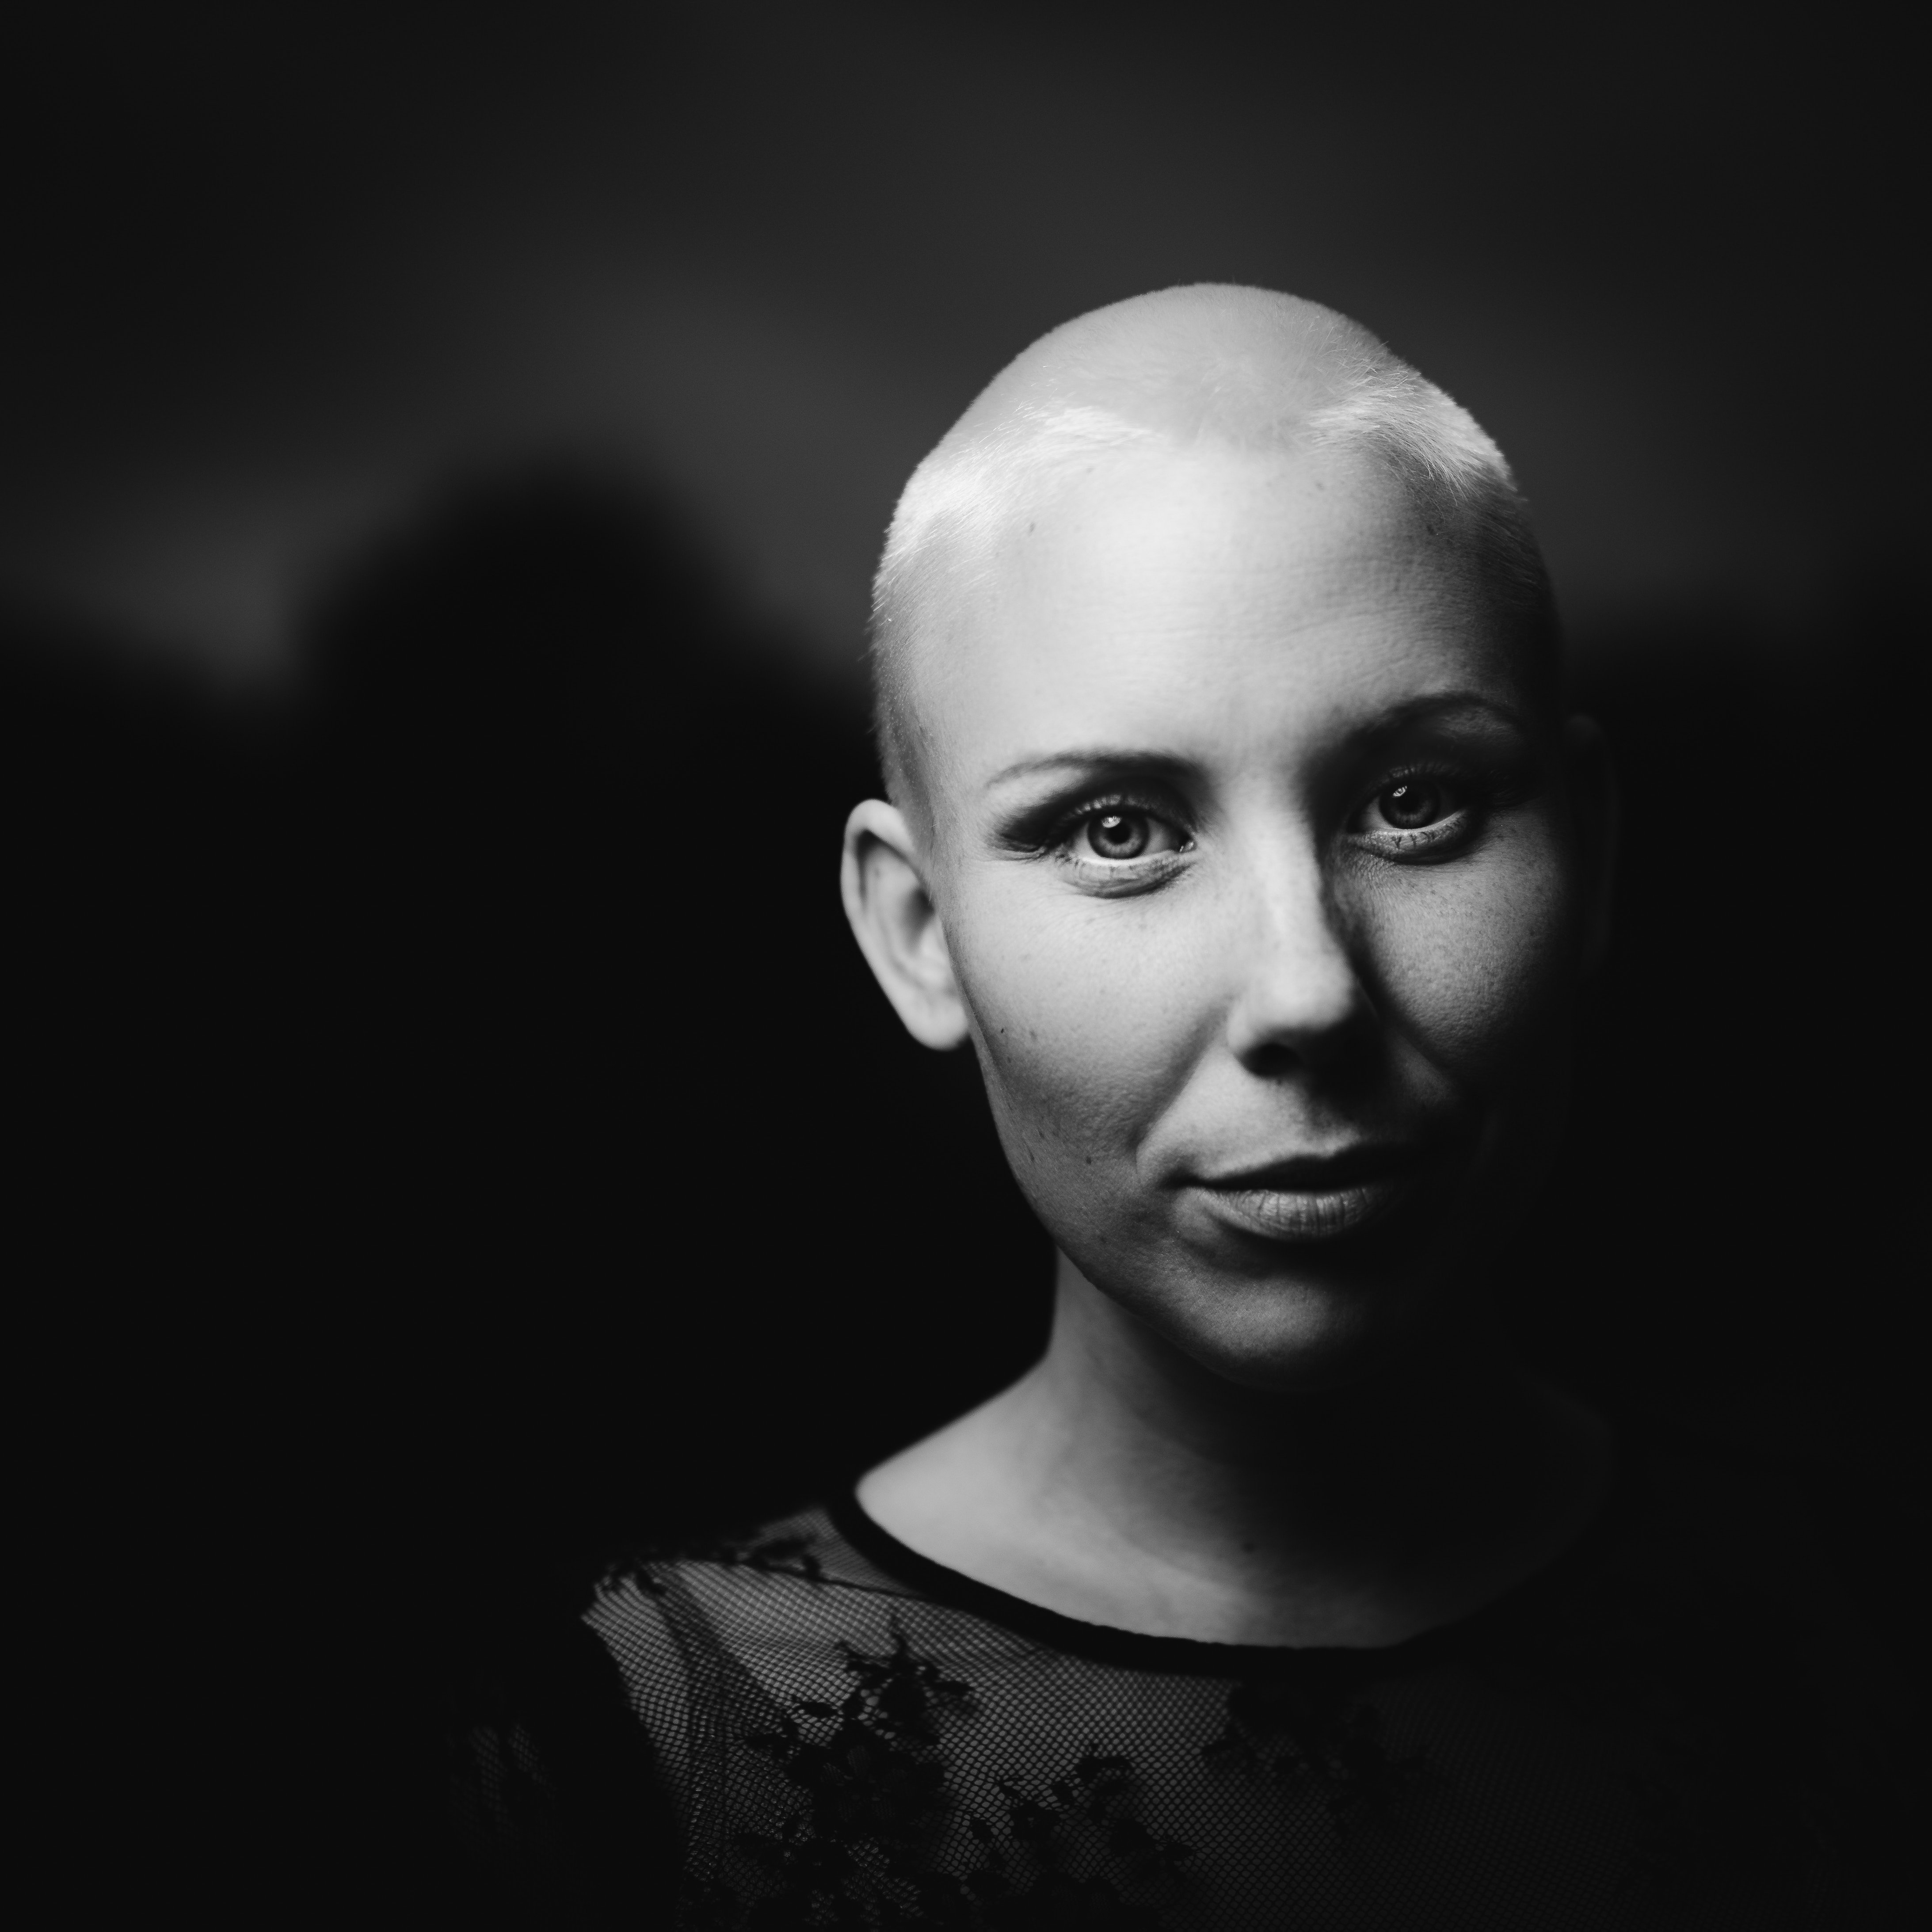
person, black and white, photography, portrait, human, darkness, black, monochrome, face, gentleman, head, photograph, forehead, jaw, chin, monochrome photography, portrait photography, facial hair